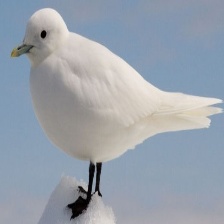
Species: IVORY GULL
Scientific name: PAGOPHILA EBURNEA